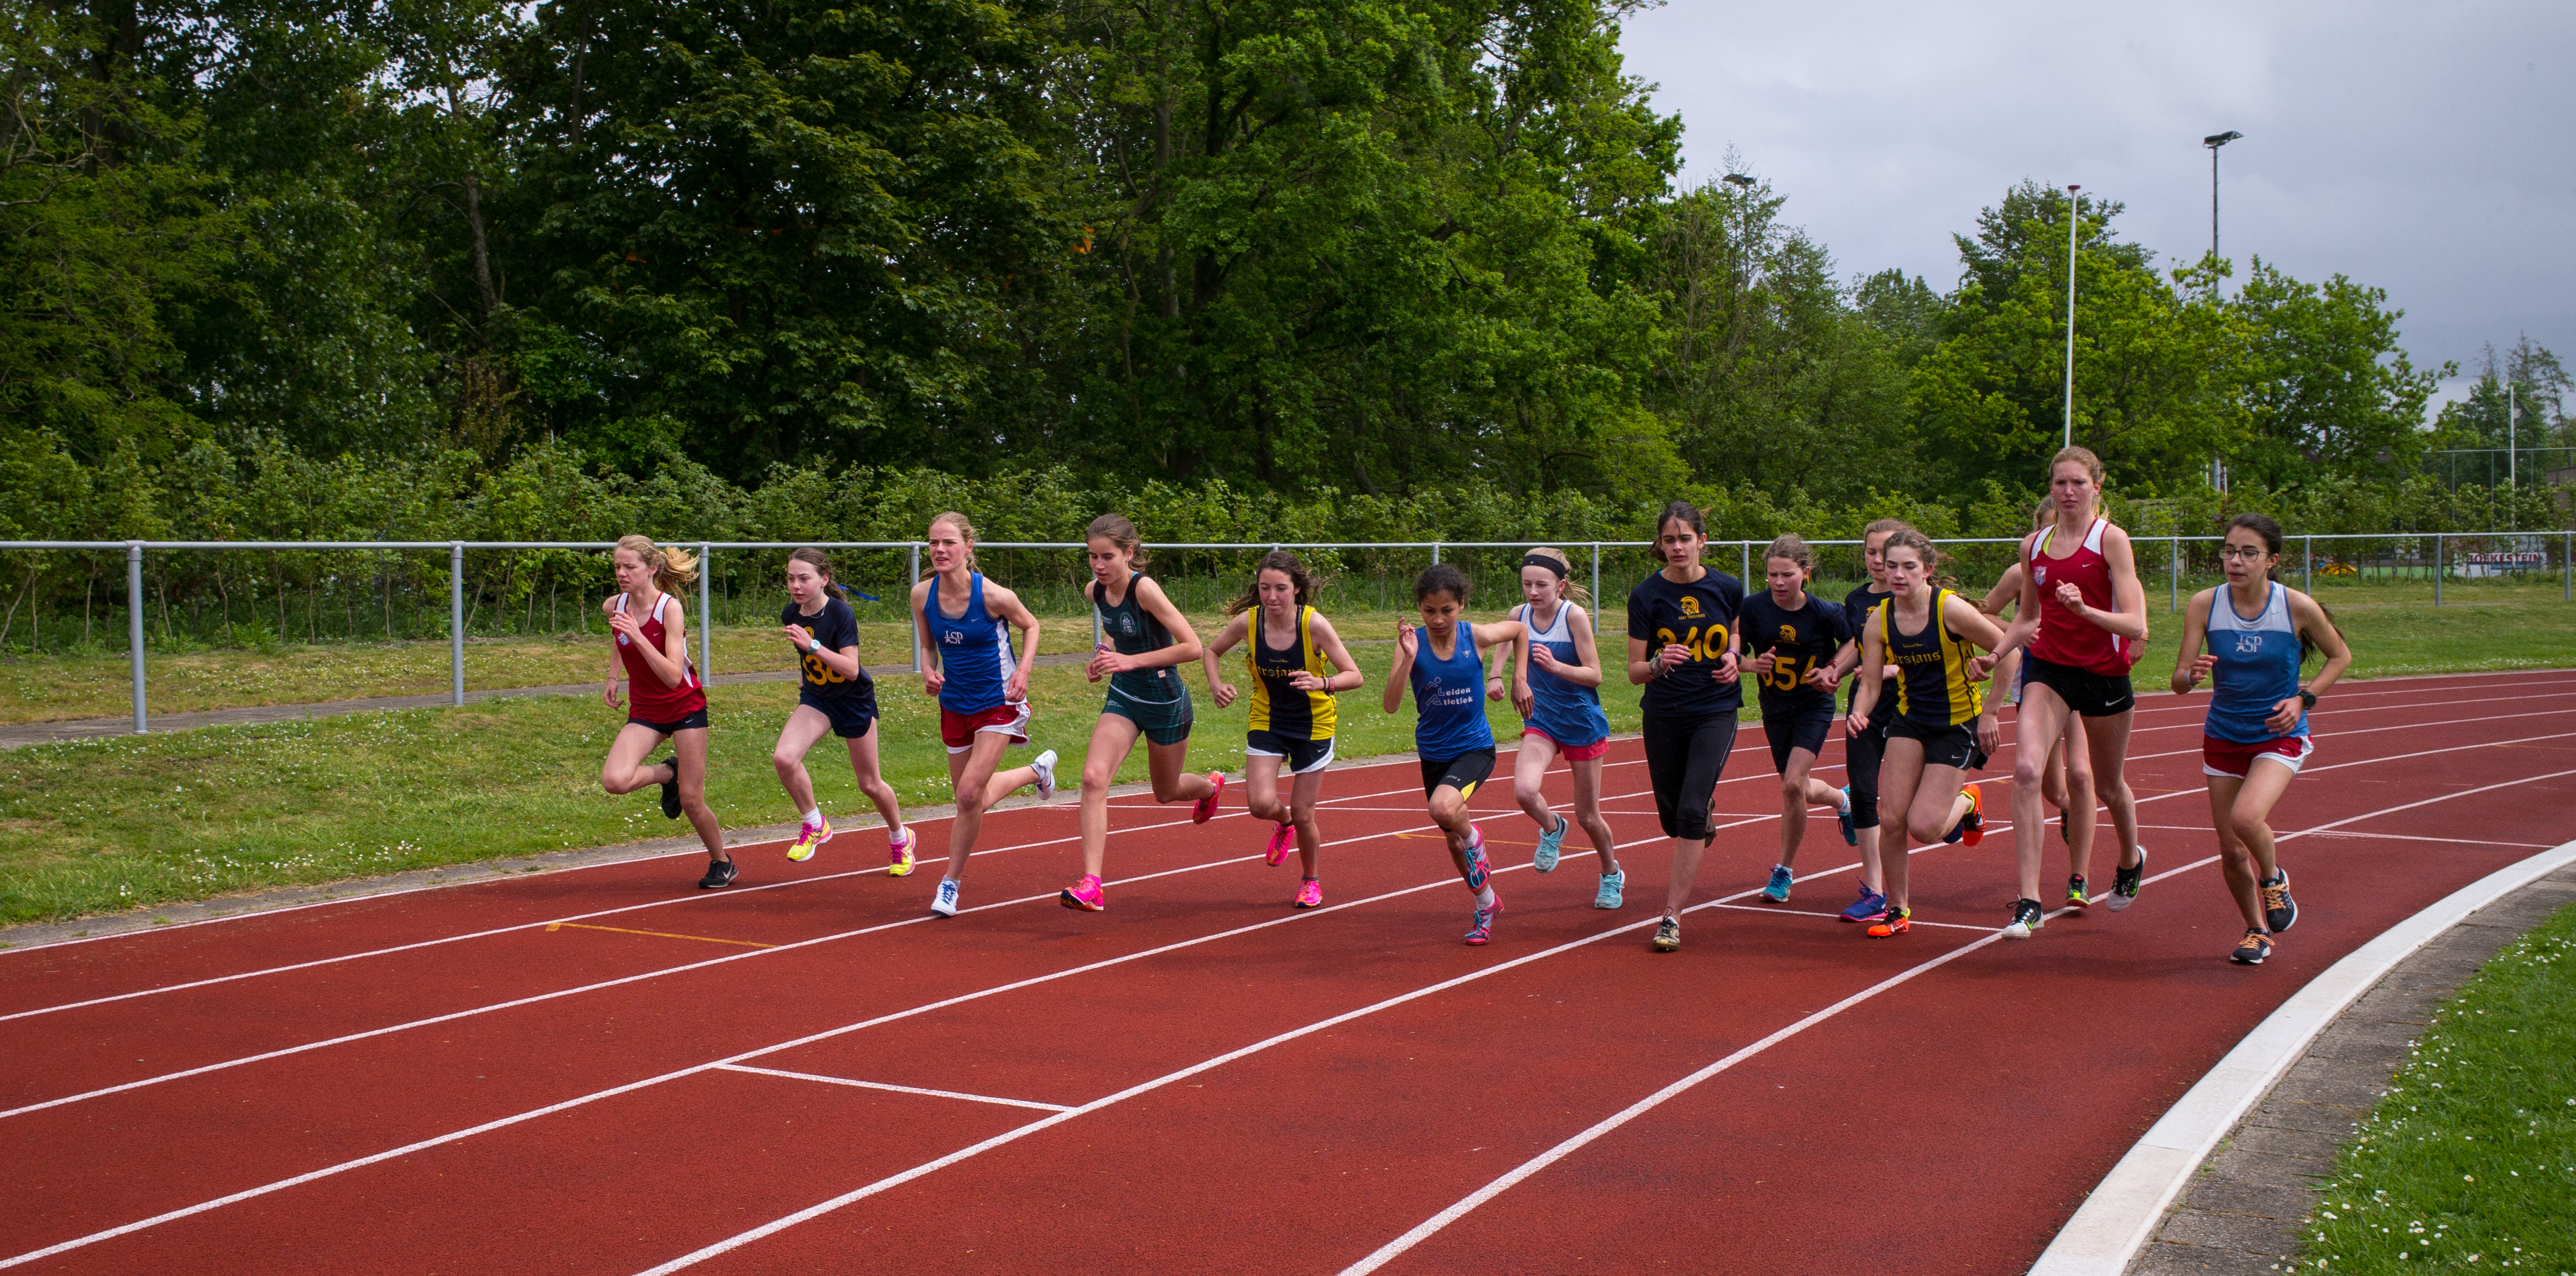
jumping, sports, athletics, sprint, physical exercise, human action, track and field athletics, heptathlon, middle distance running, 800 metres, 4 100 metres relay